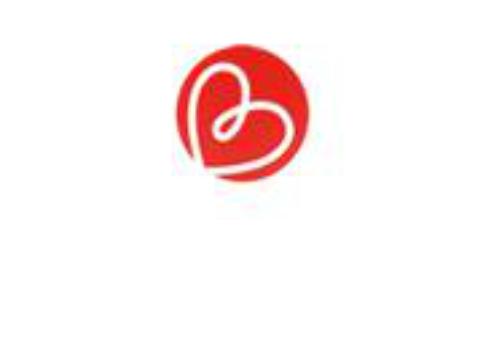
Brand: Blondo
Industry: Clothes